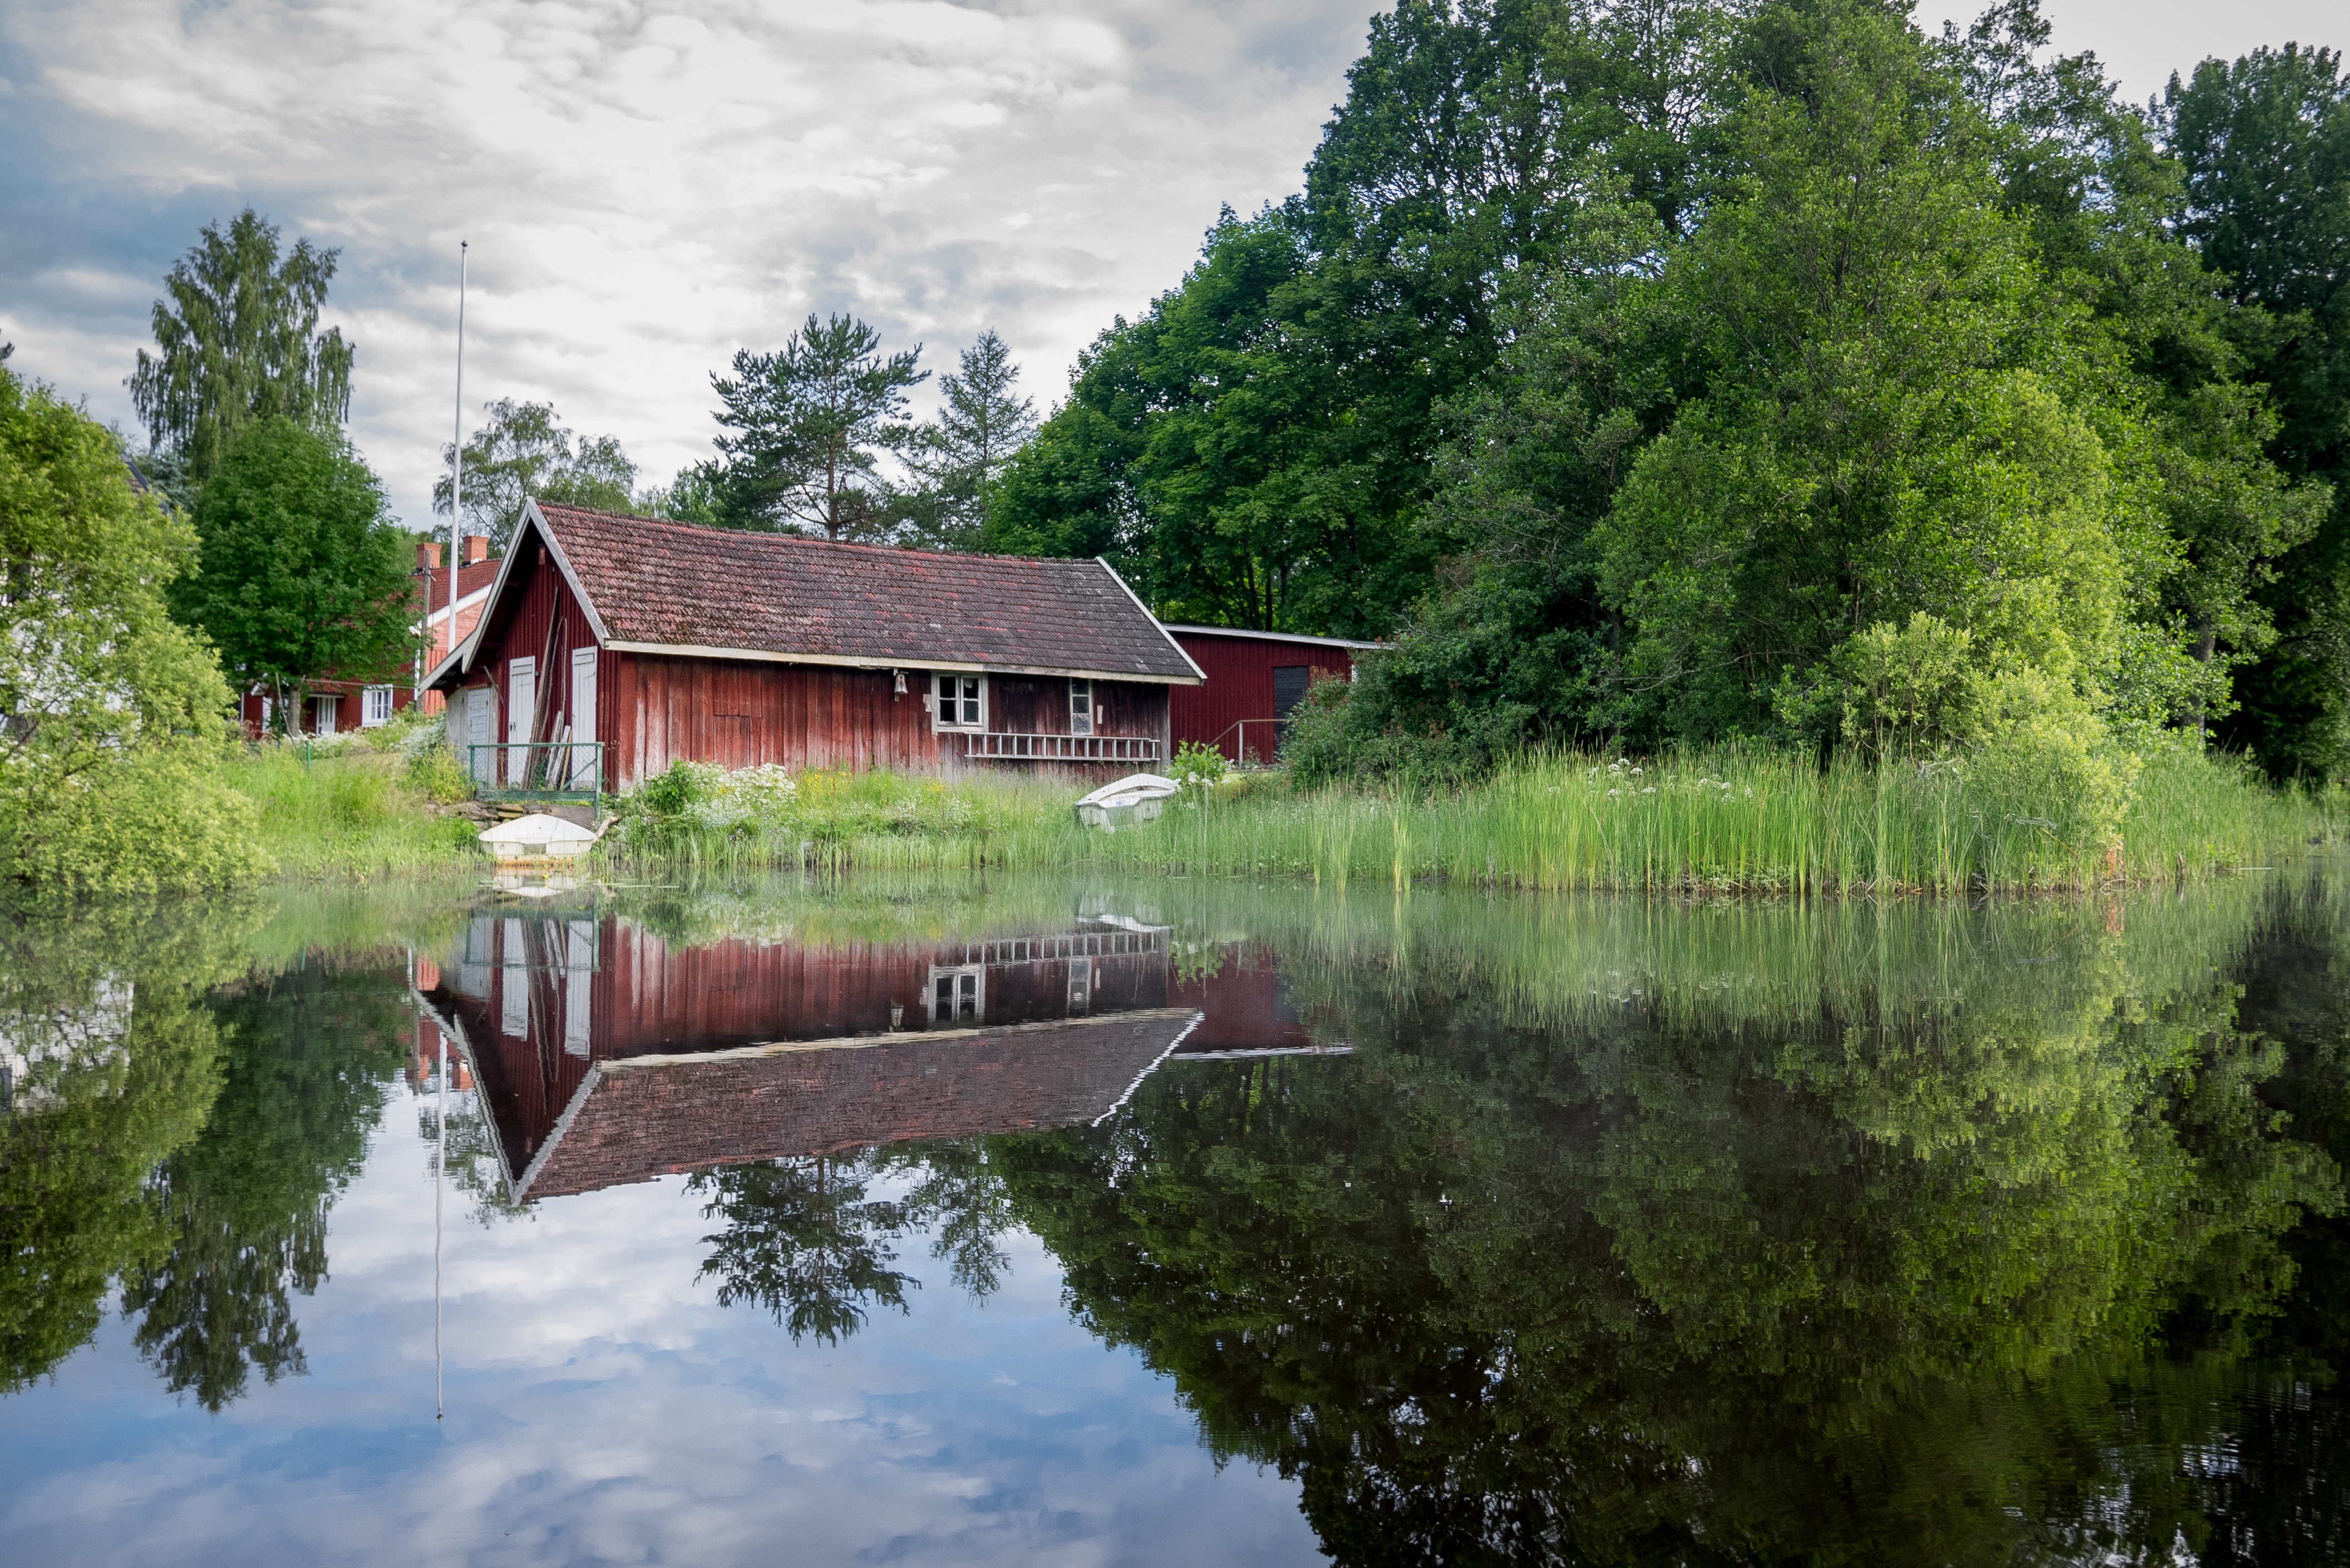
landscape, tree, water, nature, forest, house, lake, home, river, canal, vacation, pond, idyllic, rural, reflection, tranquil, cabin, cottage, holiday, boathouse, residence, waterway, woods, resort, estate, chalet, refelction